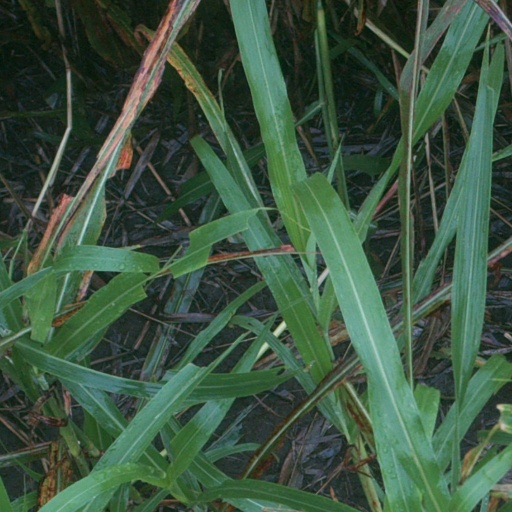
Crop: sorghum